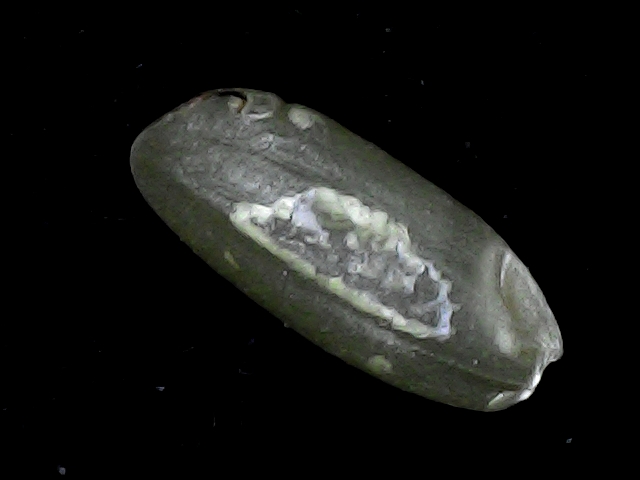
Rice variety: BD91